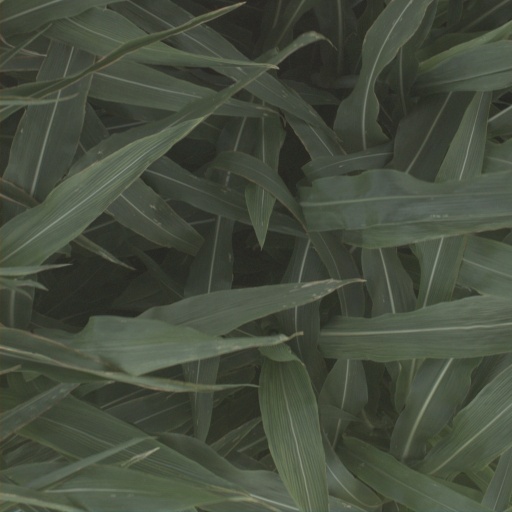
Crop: sorghum